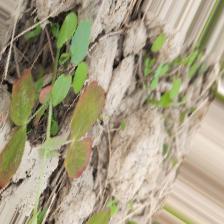
Label: Lentil Rust